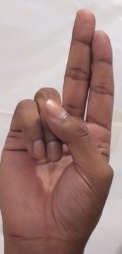
ASL sign: U